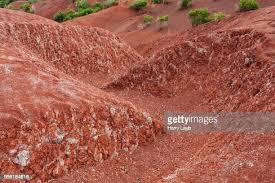
Soil type: Red soil